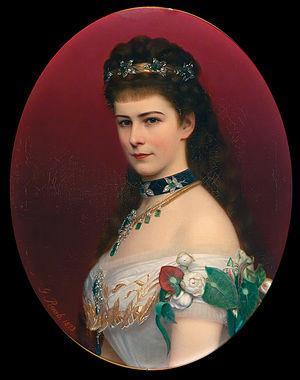
Élisabeth de Wittelsbach, duchesse en Bavière puis, par son mariage, impératrice d'Autriche et reine de Hongrie, est née le 24 décembre 1837 à Munich, dans le royaume de Bavière, et morte assassinée le 10 septembre 1898 à Genève, en Suisse. Elle est en partie à l'origine du compromis austro-hongrois de 1867. Ne pouvant s'adapter à la vie de la cour, elle passe une grande partie de son existence à voyager.